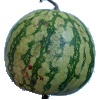
Label: watermelon